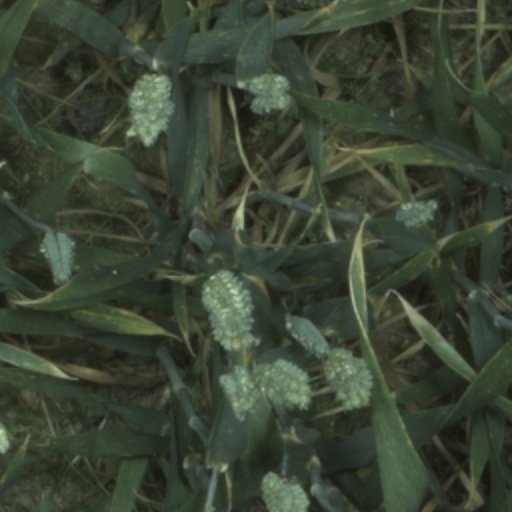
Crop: wheat